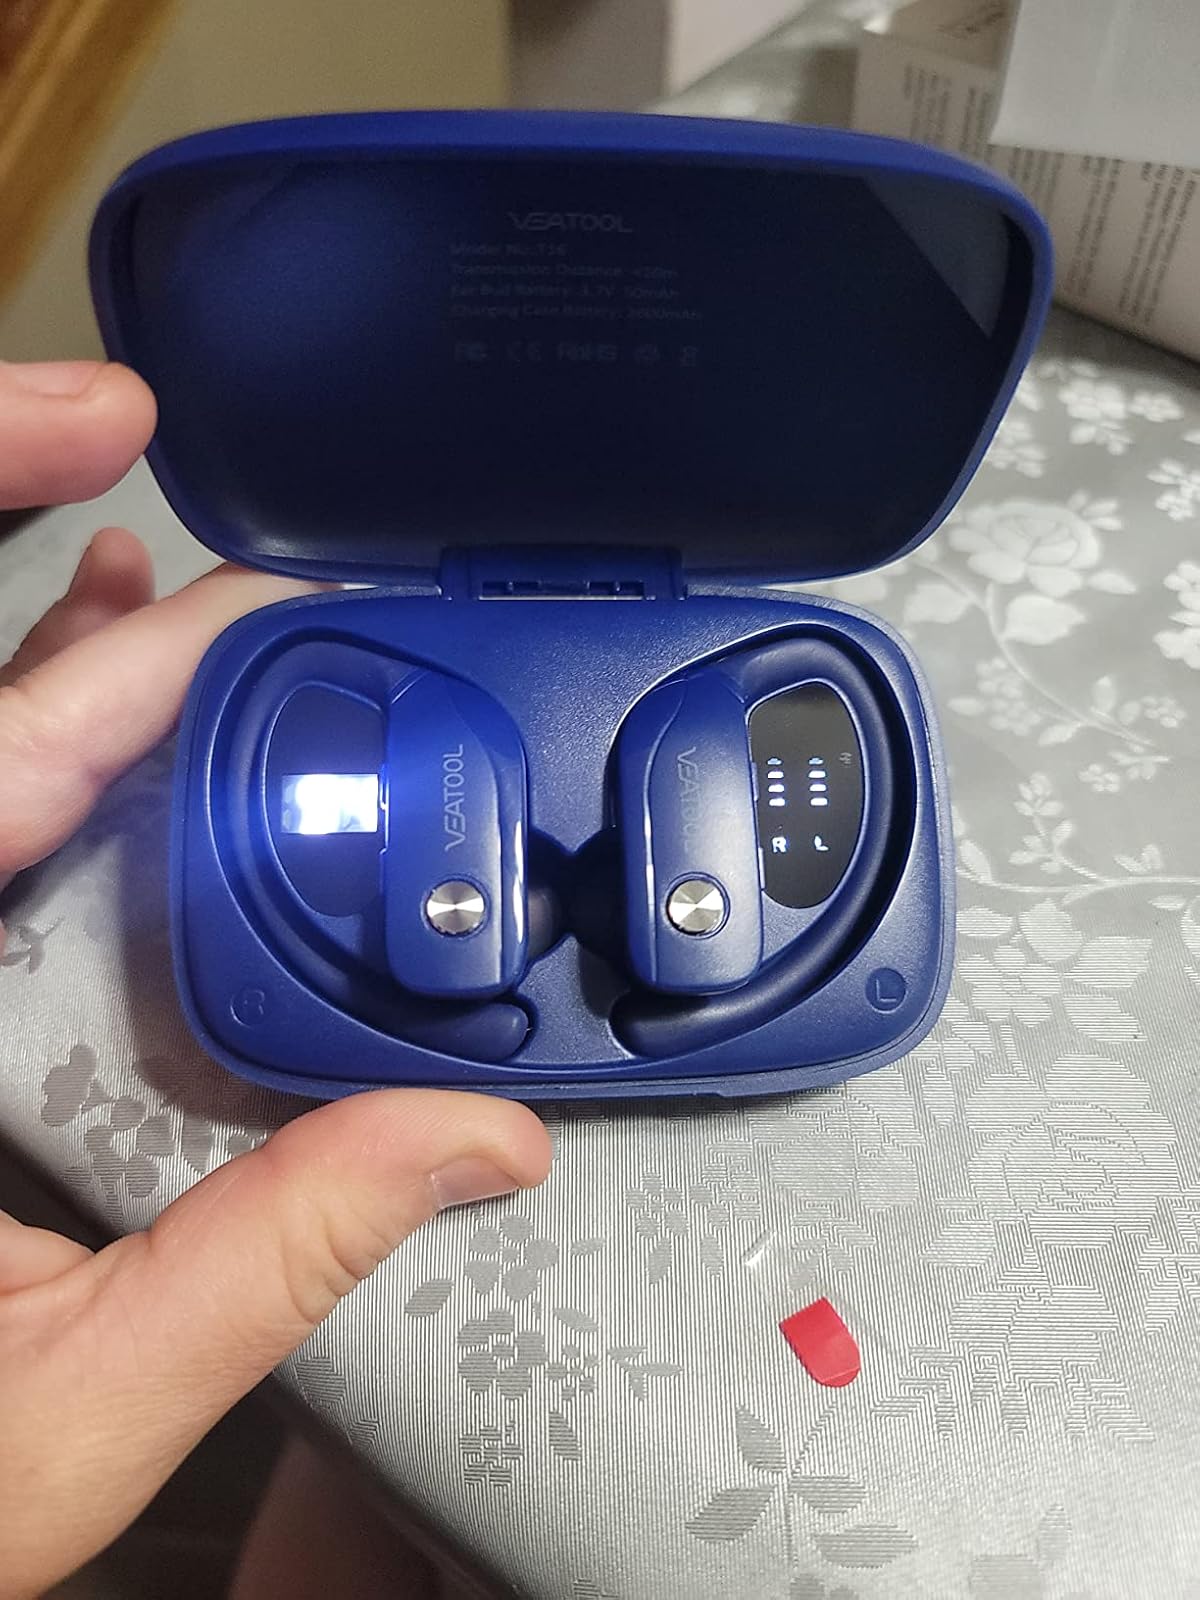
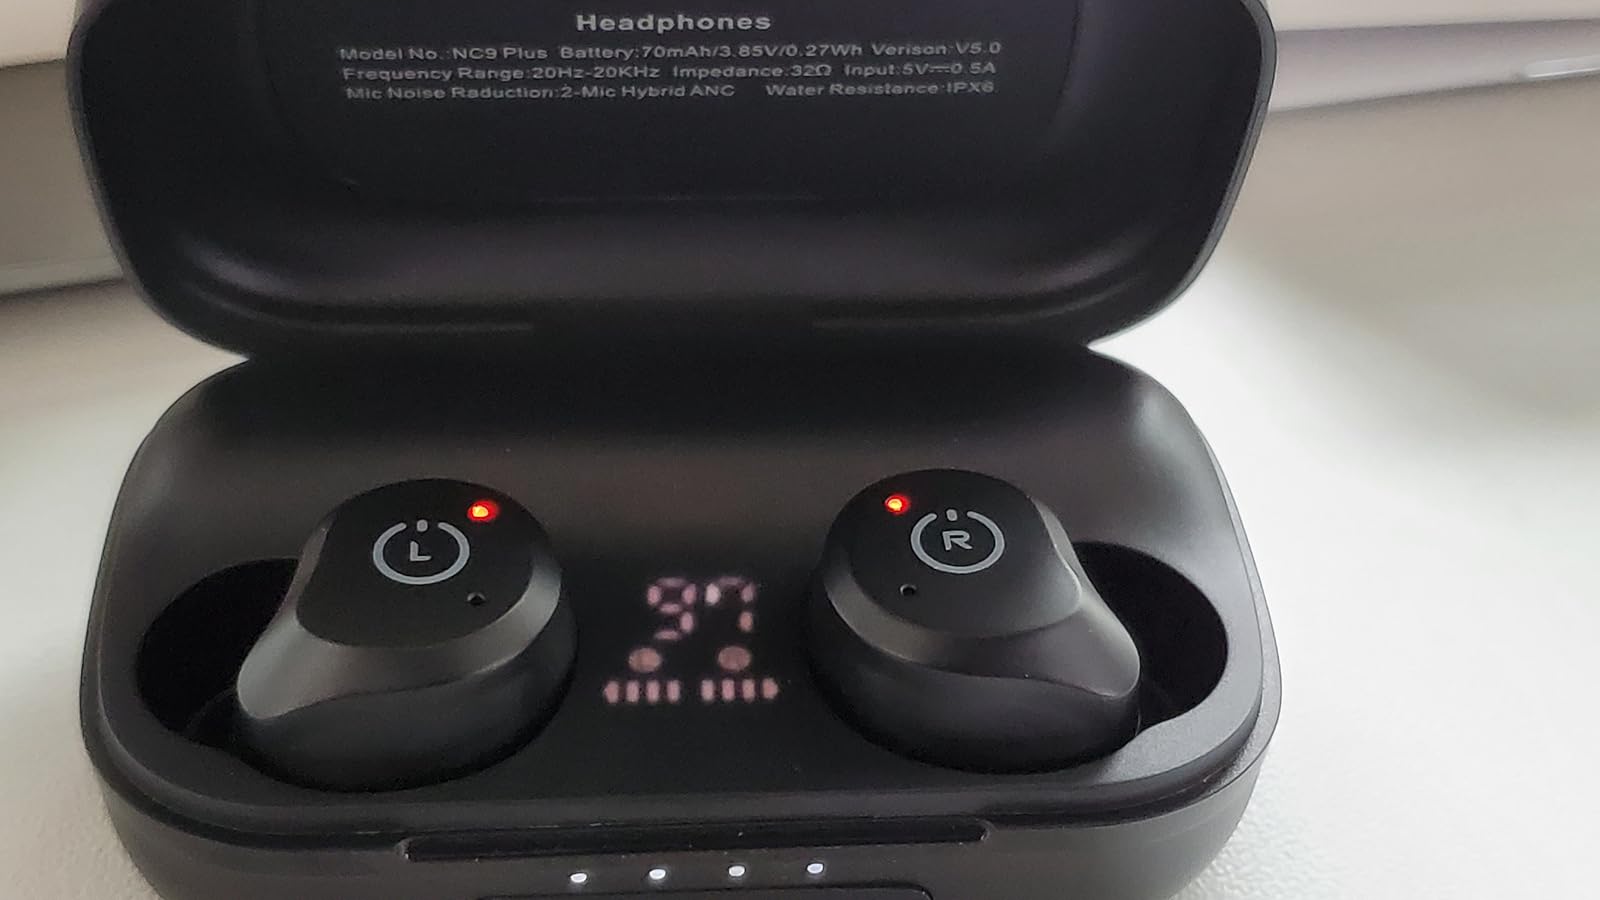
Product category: earbuds
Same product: no